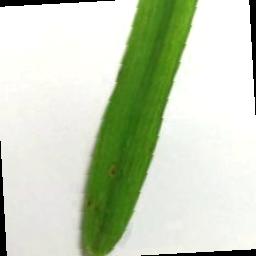
Label: Rice___Brown_Spot